The Abstinence Teacher

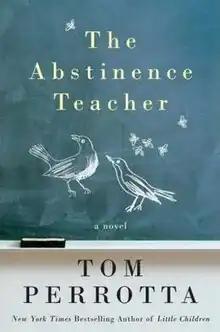
First edition cover

The Abstinence Teacher is a 2007 novel by American author Tom Perrotta. It tells the story of Ruth Ramsey, a divorced sexual education teacher who lives in suburban New Jersey and comes into conflict with the town's conservative population. According to Perrotta, it is "all about sex education and the culture wars." He was inspired to write the novel after reading of the influence of evangelical voters on the 2004 presidential election, stating, "I did feel somewhat inadequate as a novelist, just like I'd missed something huge happening in this country. I really did set out to kind of investigate that world." The novel also touches on other issues such as homophobia and sexism in the suburban setting.